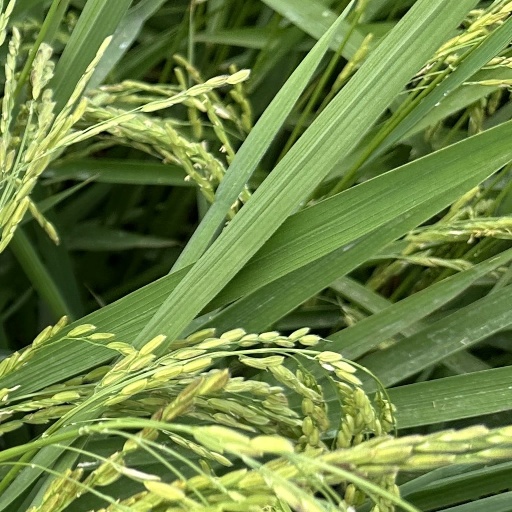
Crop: rice